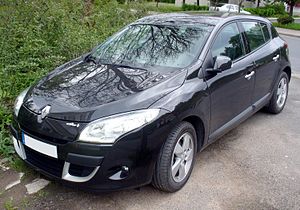
Renault Mégane / Mégane III (2008−)
Renault Mégane femdørs (2008−2012)
Renault Mégane er en siden efteråret 1995 af den franske bilfabrikant Renault bygget lille mellemklassebil. Bilen er efterfølger for Renault 19 og er i dag i tredje generation.